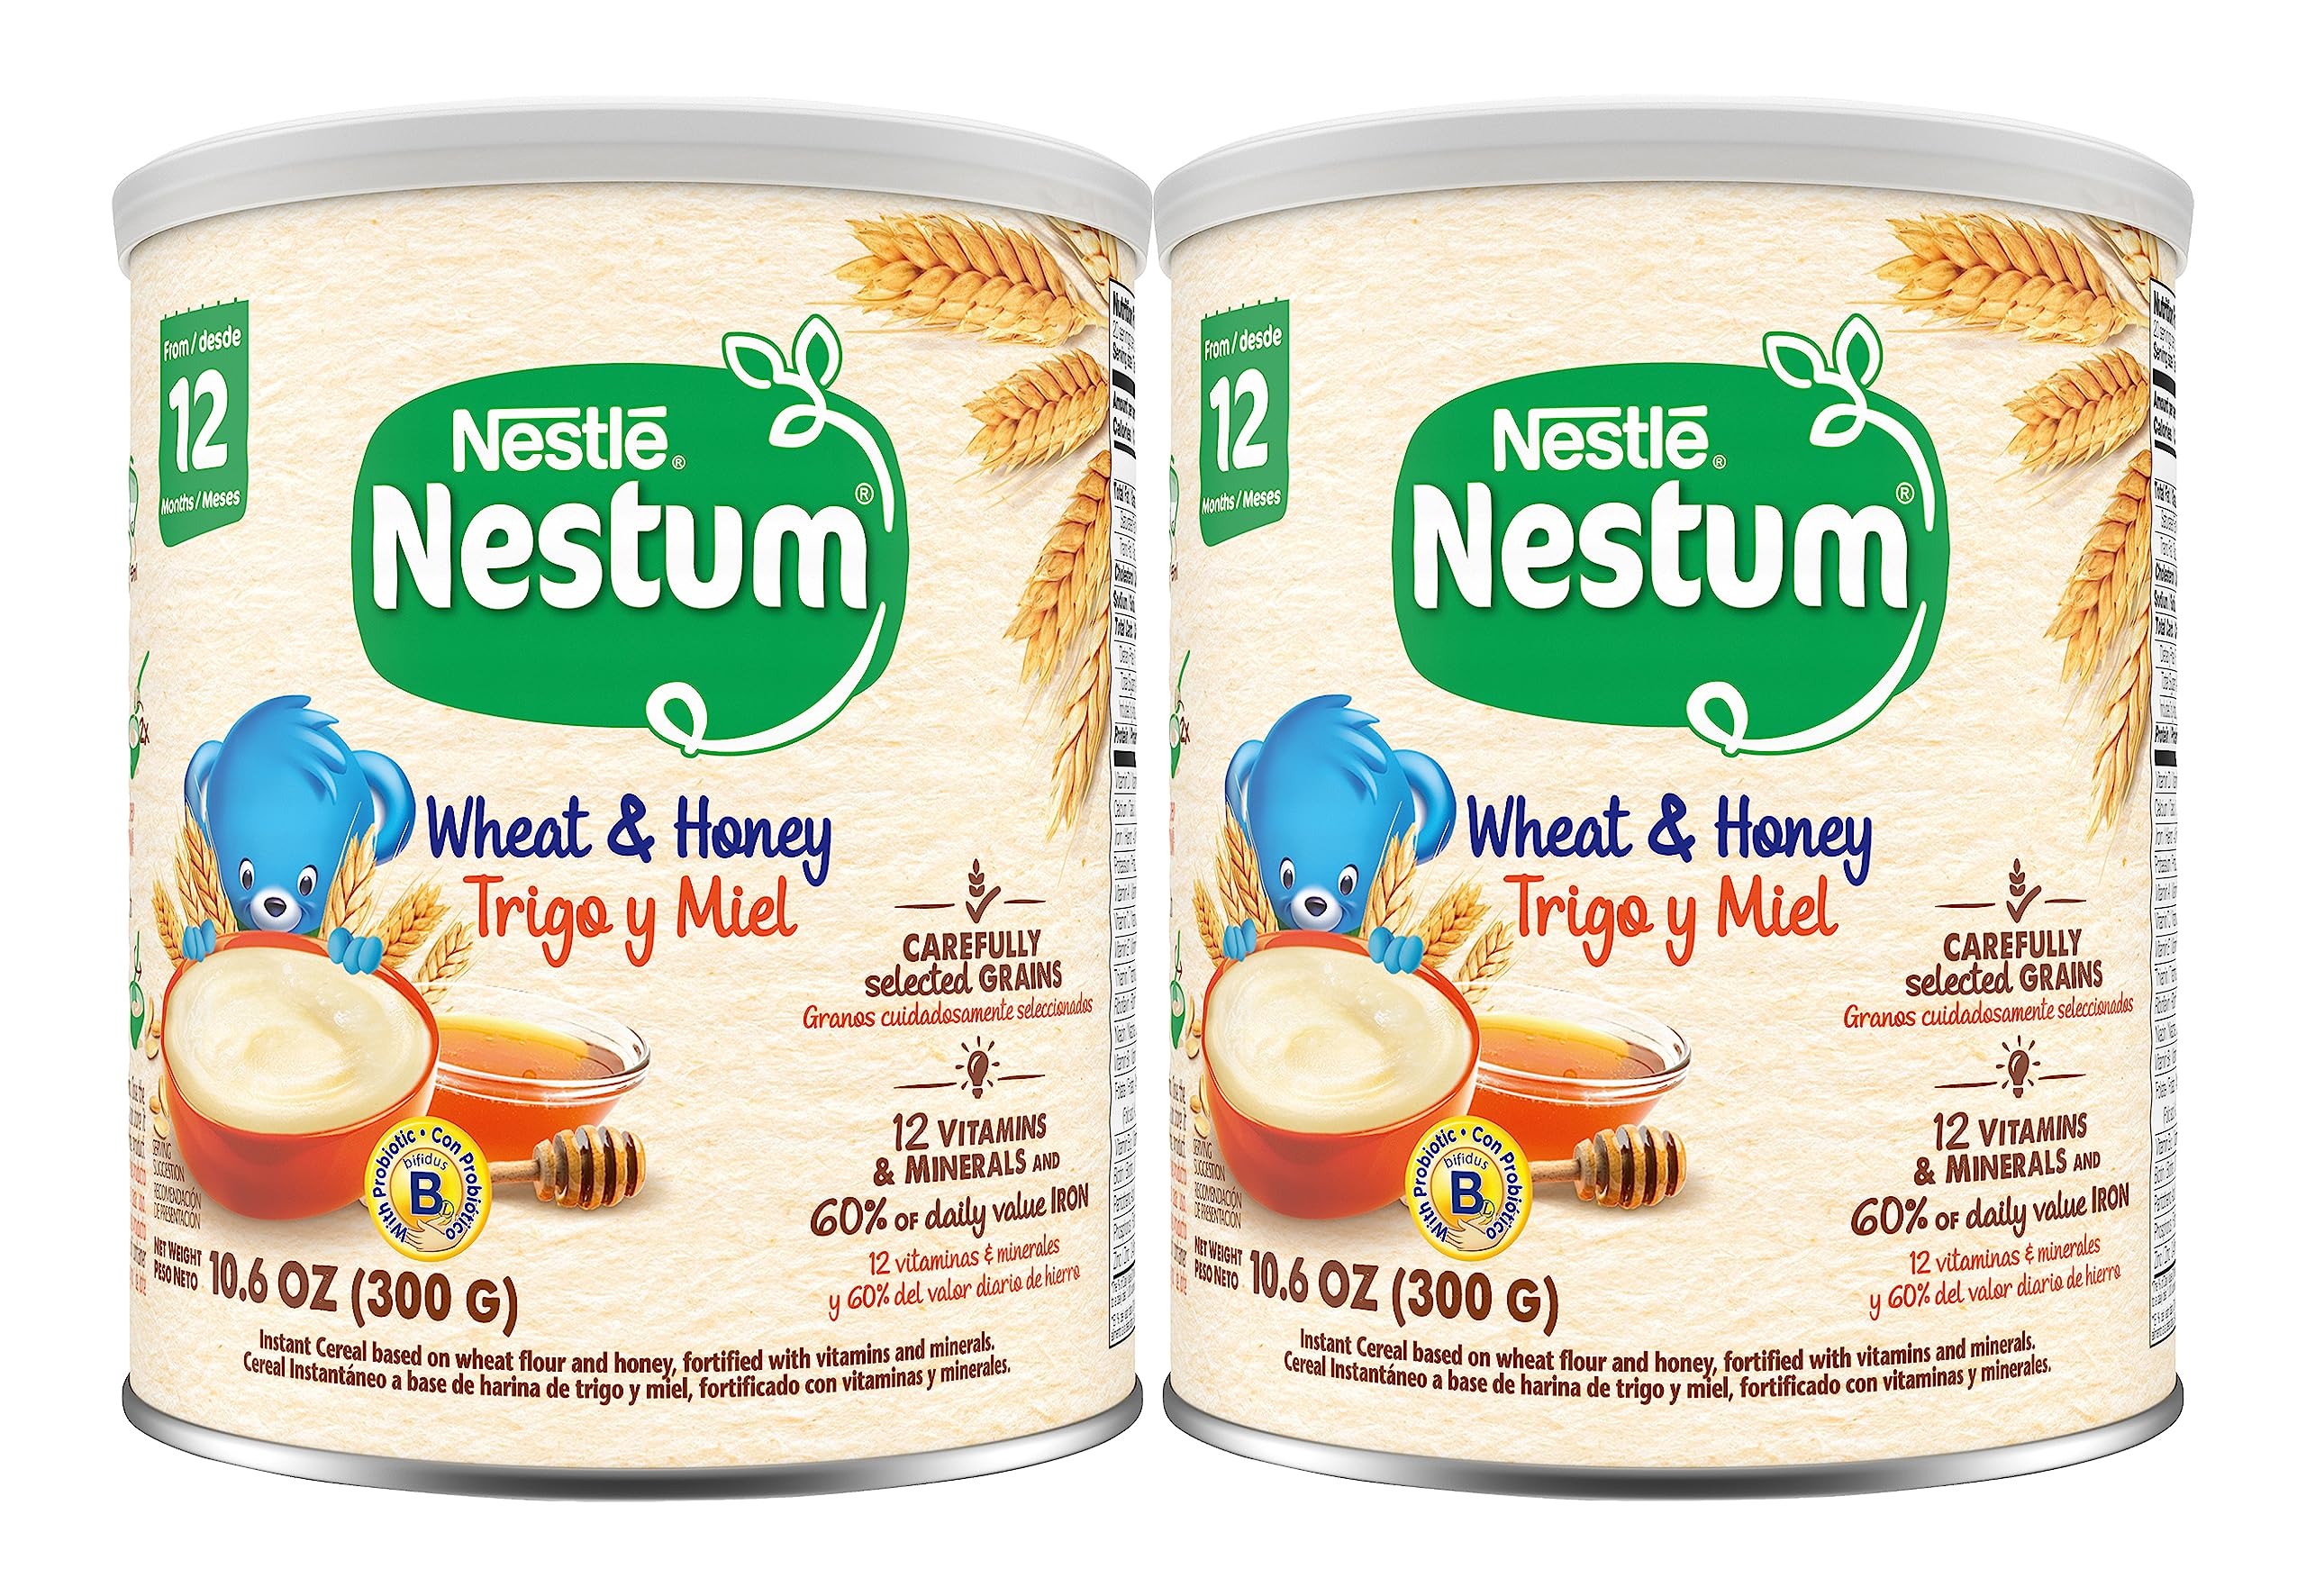
Item Name: Nestle Nestum Cereal, Wheat and Honey 10.6 oz (Pack of 2)
Bullet Point 1: Made from wholesome, natural & carefully selected grains
Bullet Point 2: Vitamins & minerals to support healthy development
Bullet Point 3: Includes Iron to help support brain and cognitive development
Bullet Point 4: Easy to prepare & crafted with delicious ingredients to help your little one blossom
Bullet Point 5: This Nestum infant cereal is made for babies 12 months old
Product Description: Nestle Nestum Infant Cereal, Wheat & Honey, 10.6 Ounce Canister: Crafted with delicious ingredients to help your little one blossom. This Nestum cereal contains carefully selected grains with 12 vitamins and minerals and 60% daily value of Iron. Great to help support healthy development for your baby. Nestum is made with wholesome grains and vitamins and minerals to support healthy growth, including iron to help support brain development and learning ability. Our cereals are made with wholesome ingredients. Also, they are easy to prepare for a satisfying cereal for your little one. With a range of cereals made for little ones from 6-12+ months, there’s a Nestum product to help nourish little tummies of all ages. This Nestum cereal is made for babies 12+ months.
Value: 21.2
Unit: Ounce

Price: 3.78